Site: brandenburg
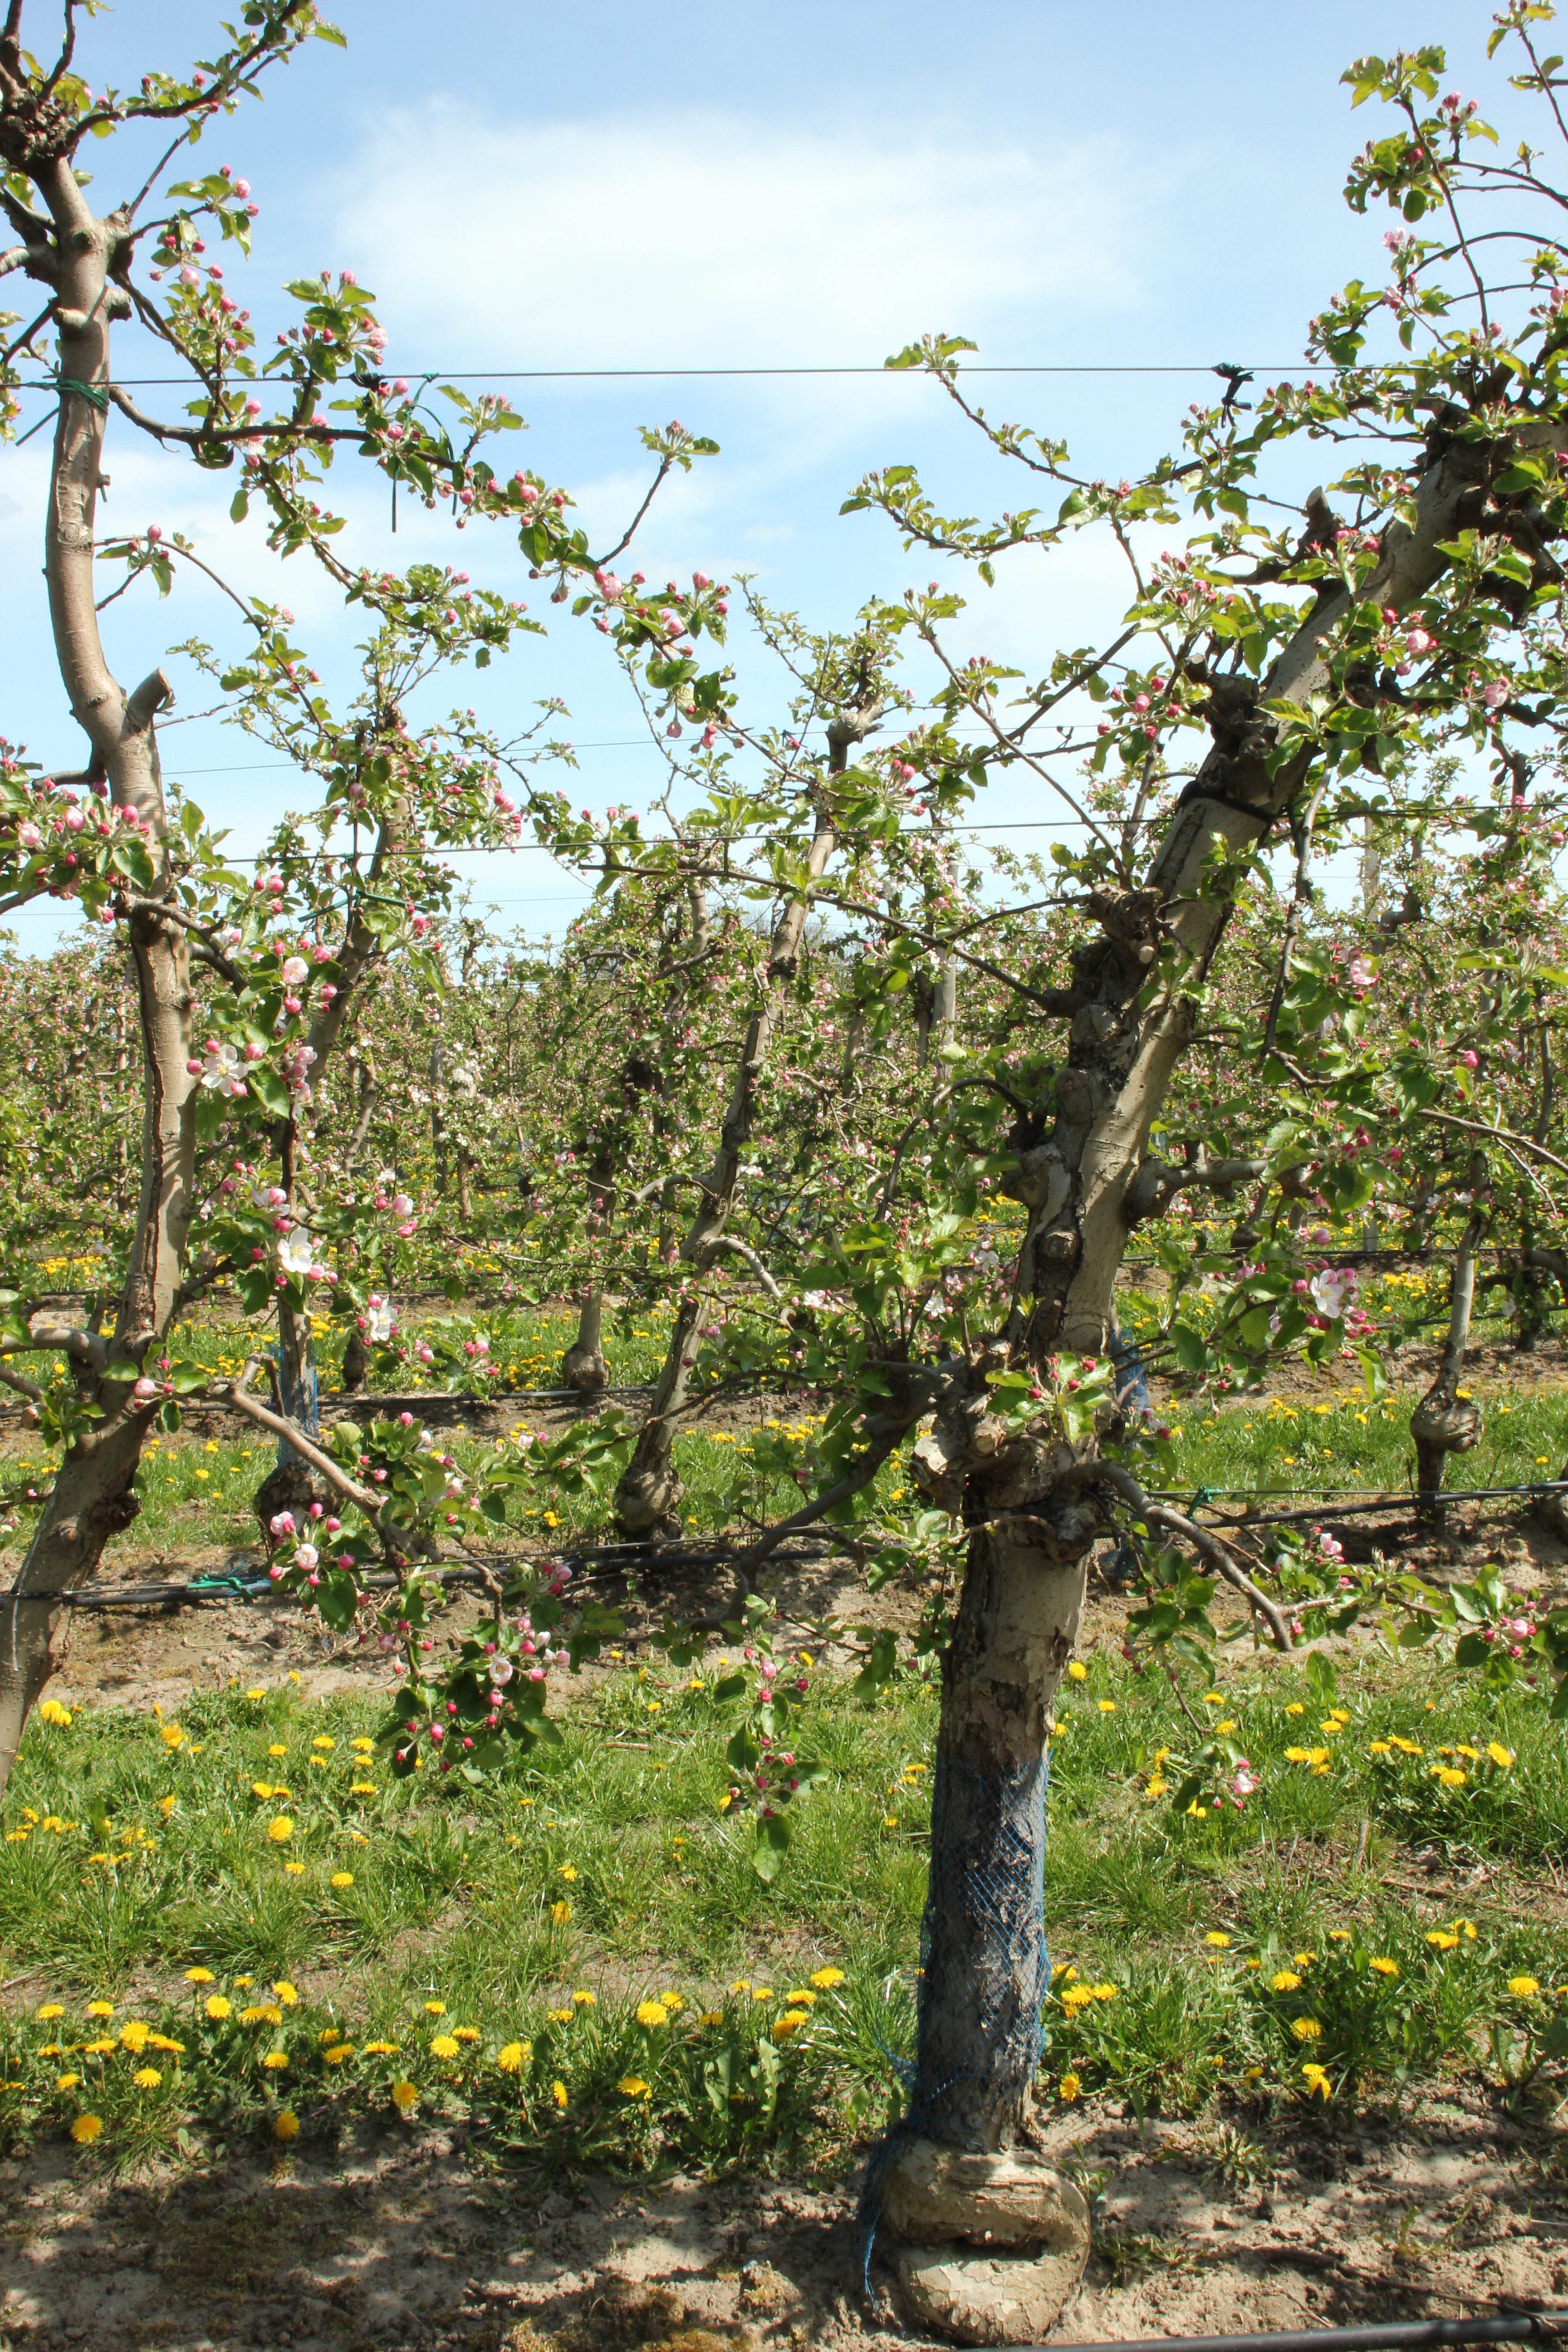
Growth stage (BBCH 57): Inflorescence emergence